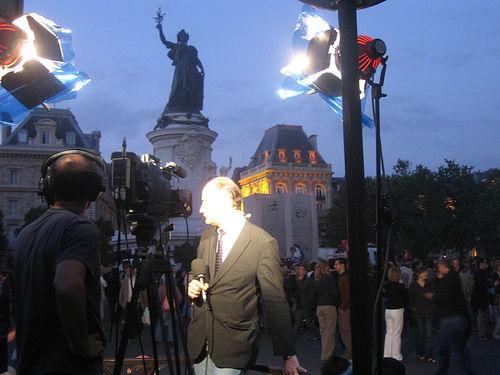
Weather: cloudy or overcast